Soyombo symbol

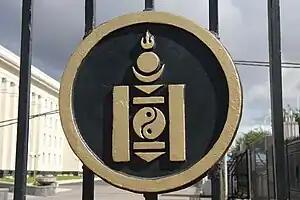
"Soyombo" symbol on the gate of the Government Palace in Ulaanbaatar

The "Soyombo" symbol is a special character in the Soyombo alphabet invented by Zanabazar in 1686. The name "Soyombo" is derived from Sanskrit "svayambhu" "self-created". The Soyombo symbol serves both as a traditional symbol of Mongolia, Buryatia and Kalmykia, and as a national symbol of Mongolia, to be found on the Flag of Mongolia, the Emblem of Mongolia, and on many other official documents.